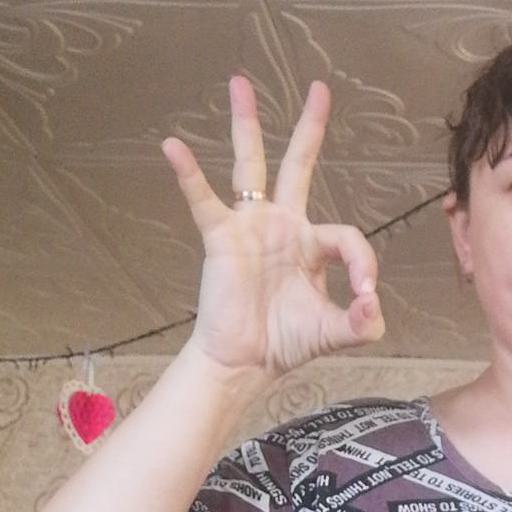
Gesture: ok